Question: Please indicate a possible affordance area of the knife that can be used for cutting
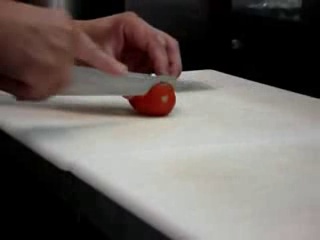
Answer: [33.575, 59.761, 221.996, 96.603]